Big Dipper

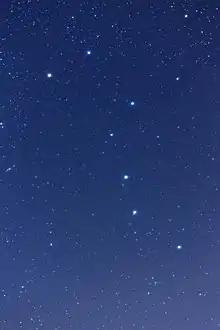
The Big Dipper seen from Fujian

The constellation of "Ursa Major" (Latin: Greater Bear) has been seen as a bear, a wagon, or a ladle. The "bear" tradition is Indo-European (appearing in Greek, as well as in Vedic India), but apparently the name "bear" has parallels in Siberian or North American traditions.